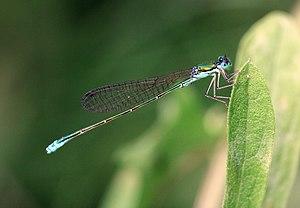
La Déesse paisible est une espèce d'insectes de la famille des Coenagrionidae appartenant au sous-ordre des demoiselles dans l'ordre des odonates. Elle a été décrite en 1861 par l'entomologiste américain Hermann August Hagen.